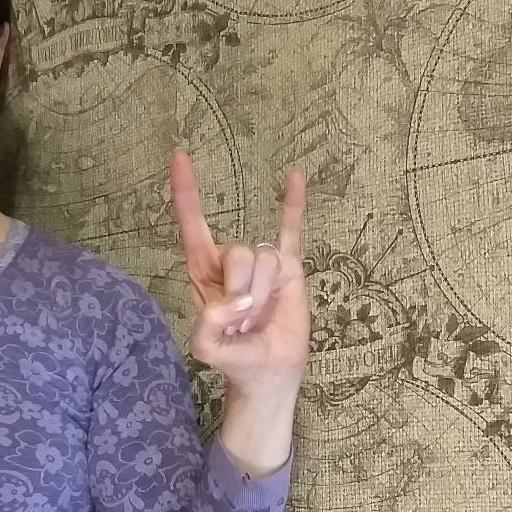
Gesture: rock